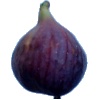
Label: Fig 1